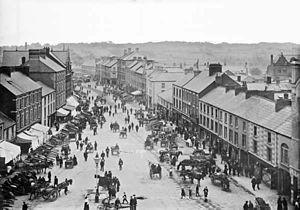
Portadown est une ville du comté d'Armagh, en Irlande du Nord. Elle appartient administrativement au Armagh City, Banbridge and Craigavon Borough Council. Elle est située au nord du comté, à 39 km au sud de Belfast, au bord de la rivière Bann.